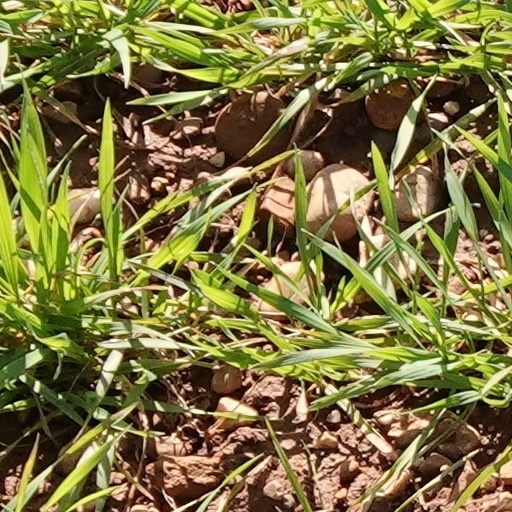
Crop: wheat